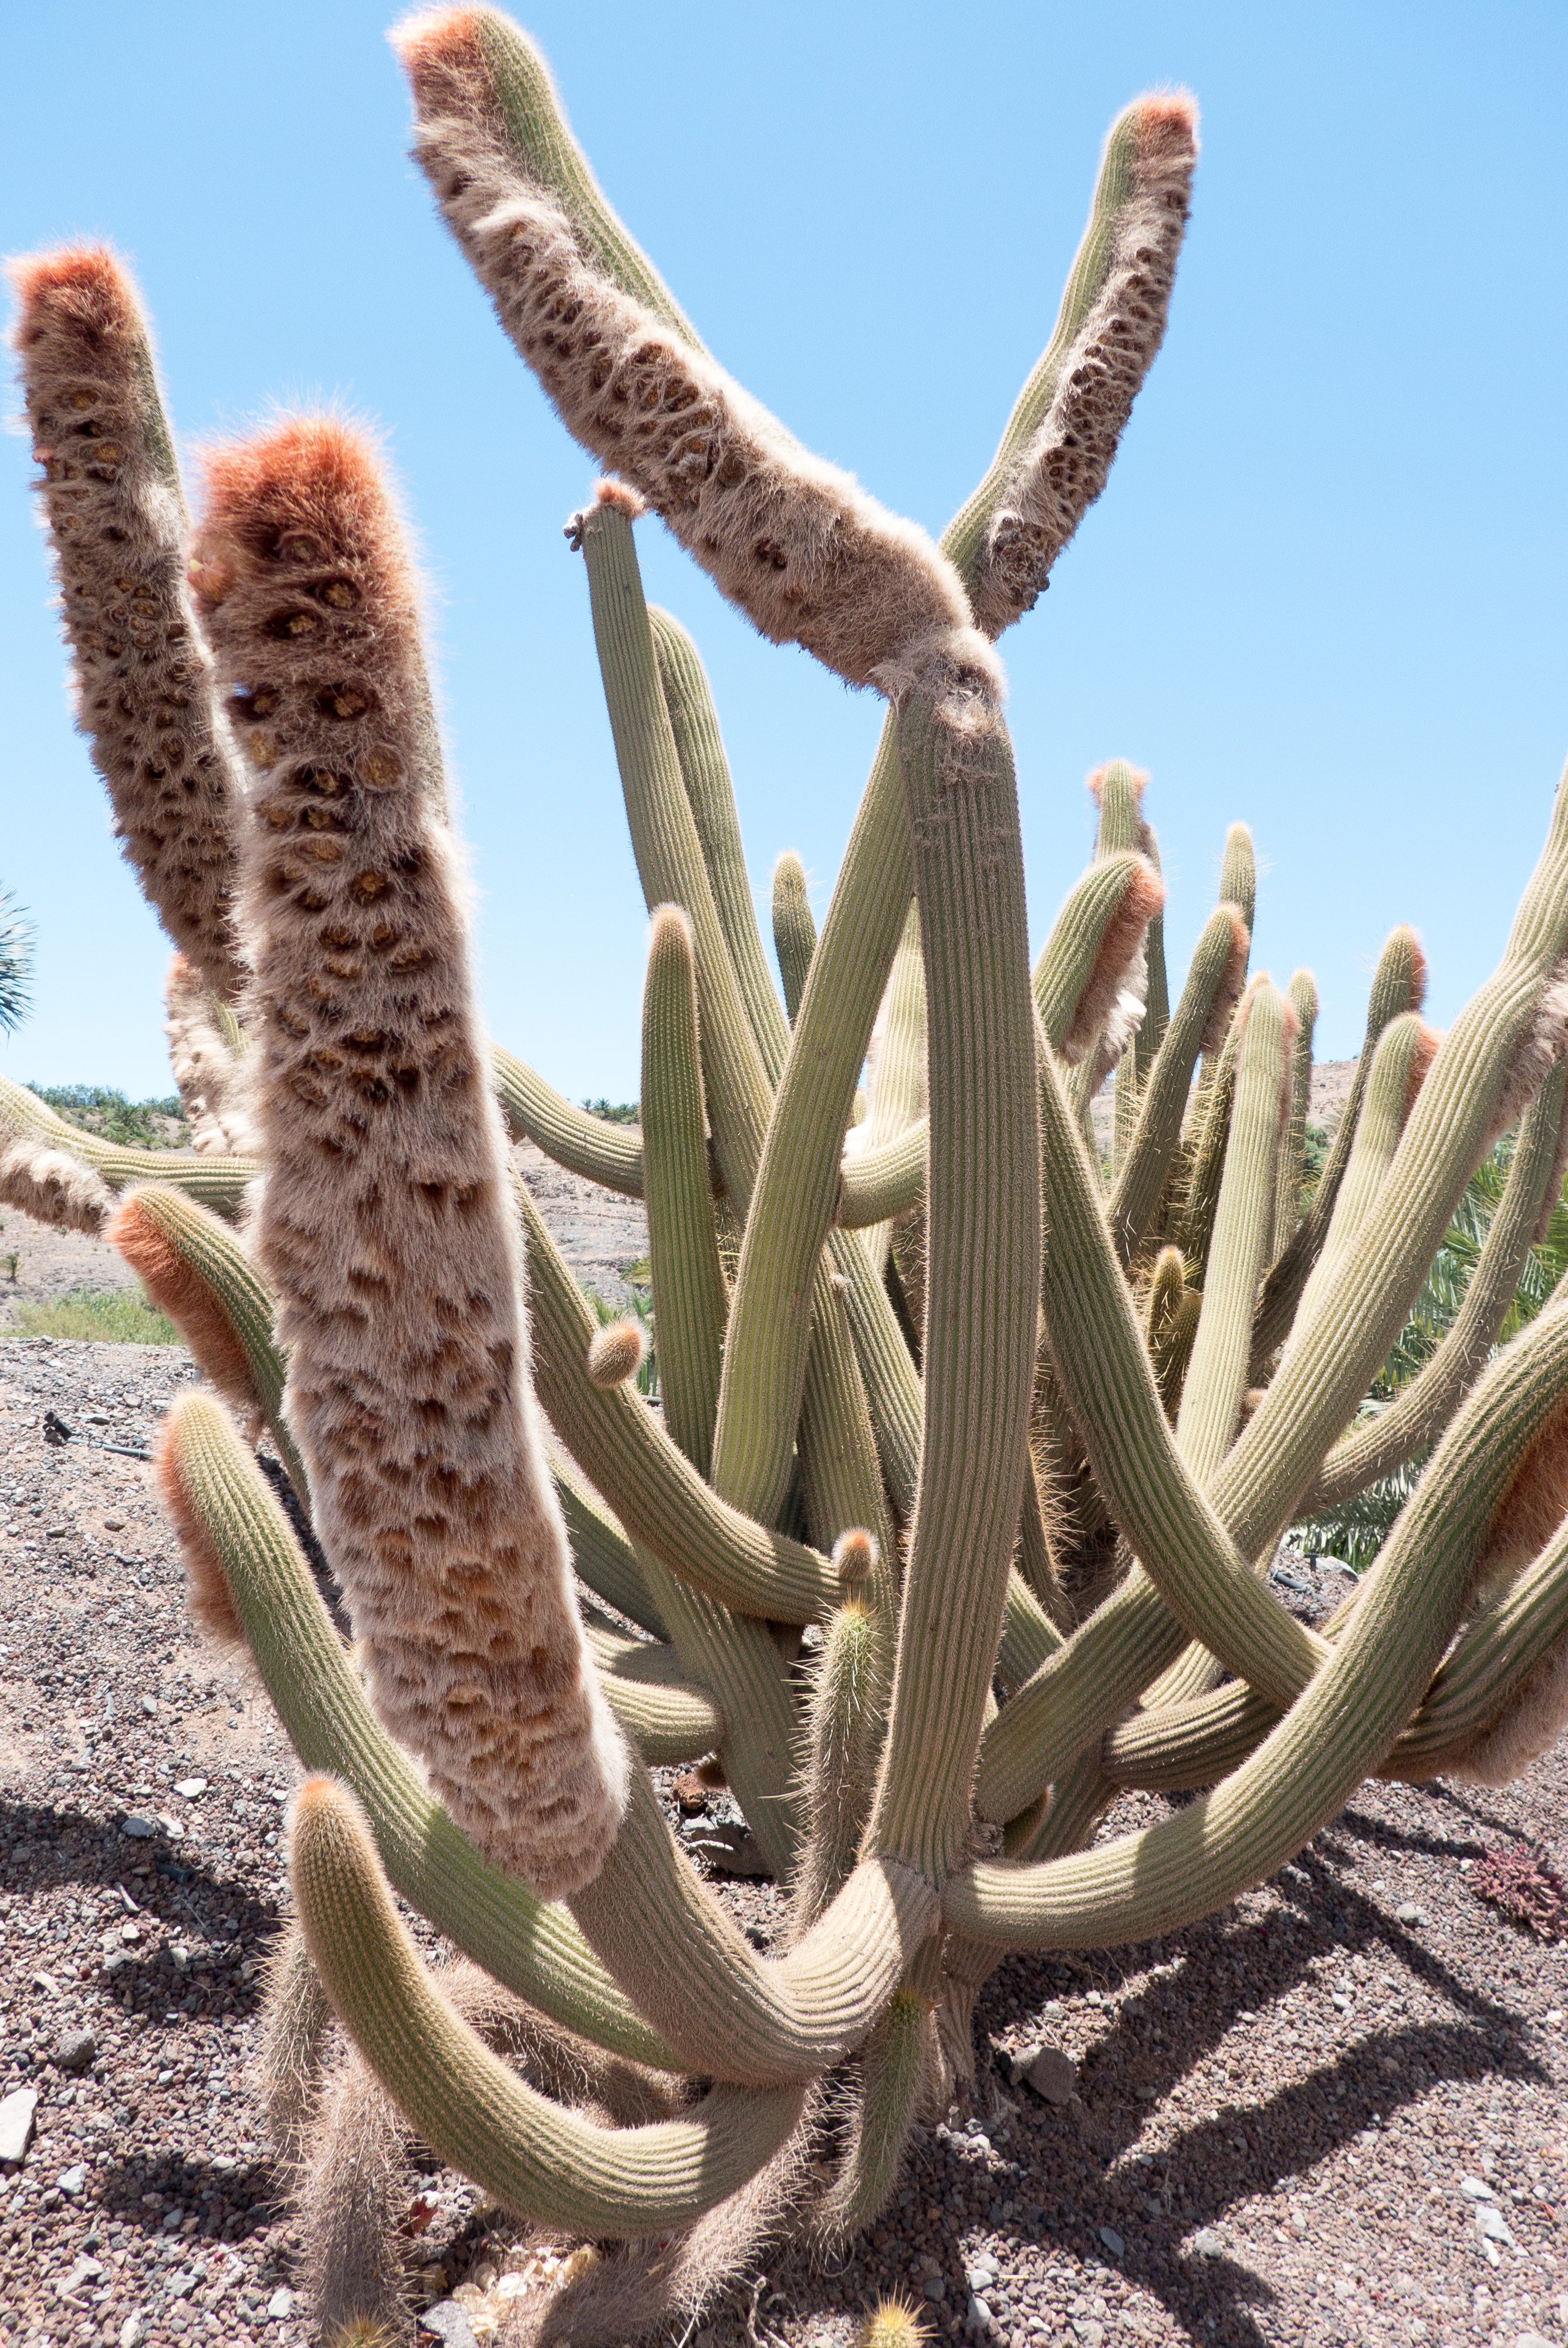
cactus, plant, flower, botany, close, flora, fauna, caryophyllales, flowering plant, plant stem, land plant